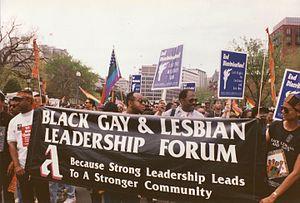
Le mouvement Black Gay Pride est un mouvement aux États-Unis en faveur des personnes afro-américaines membres de la communauté LGBT. Lancé dans les années 1990, le mouvement Black Gay Pride a pour but initial de fournir aux personnes LGBT noires une alternative au mouvement LGBT largement blanc. Le mouvement permet de discuter des problèmes spécifiques de la communauté LGBT racisée. Alors que la communauté LGBT mainstream - souvent perçue comme un milieu avec une écrasante majorité blanche - concentre une grande partie de son activité sur le mariage homosexuel, le mouvement Black Gay Pride se focalise sur des questions ayant trait à la médecine, l'homophobie dans les communautés et le logement.